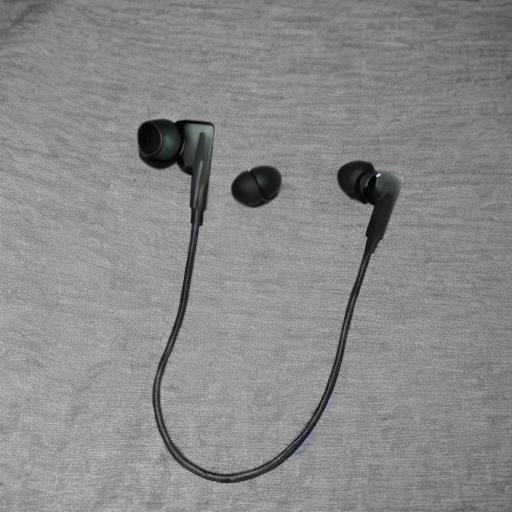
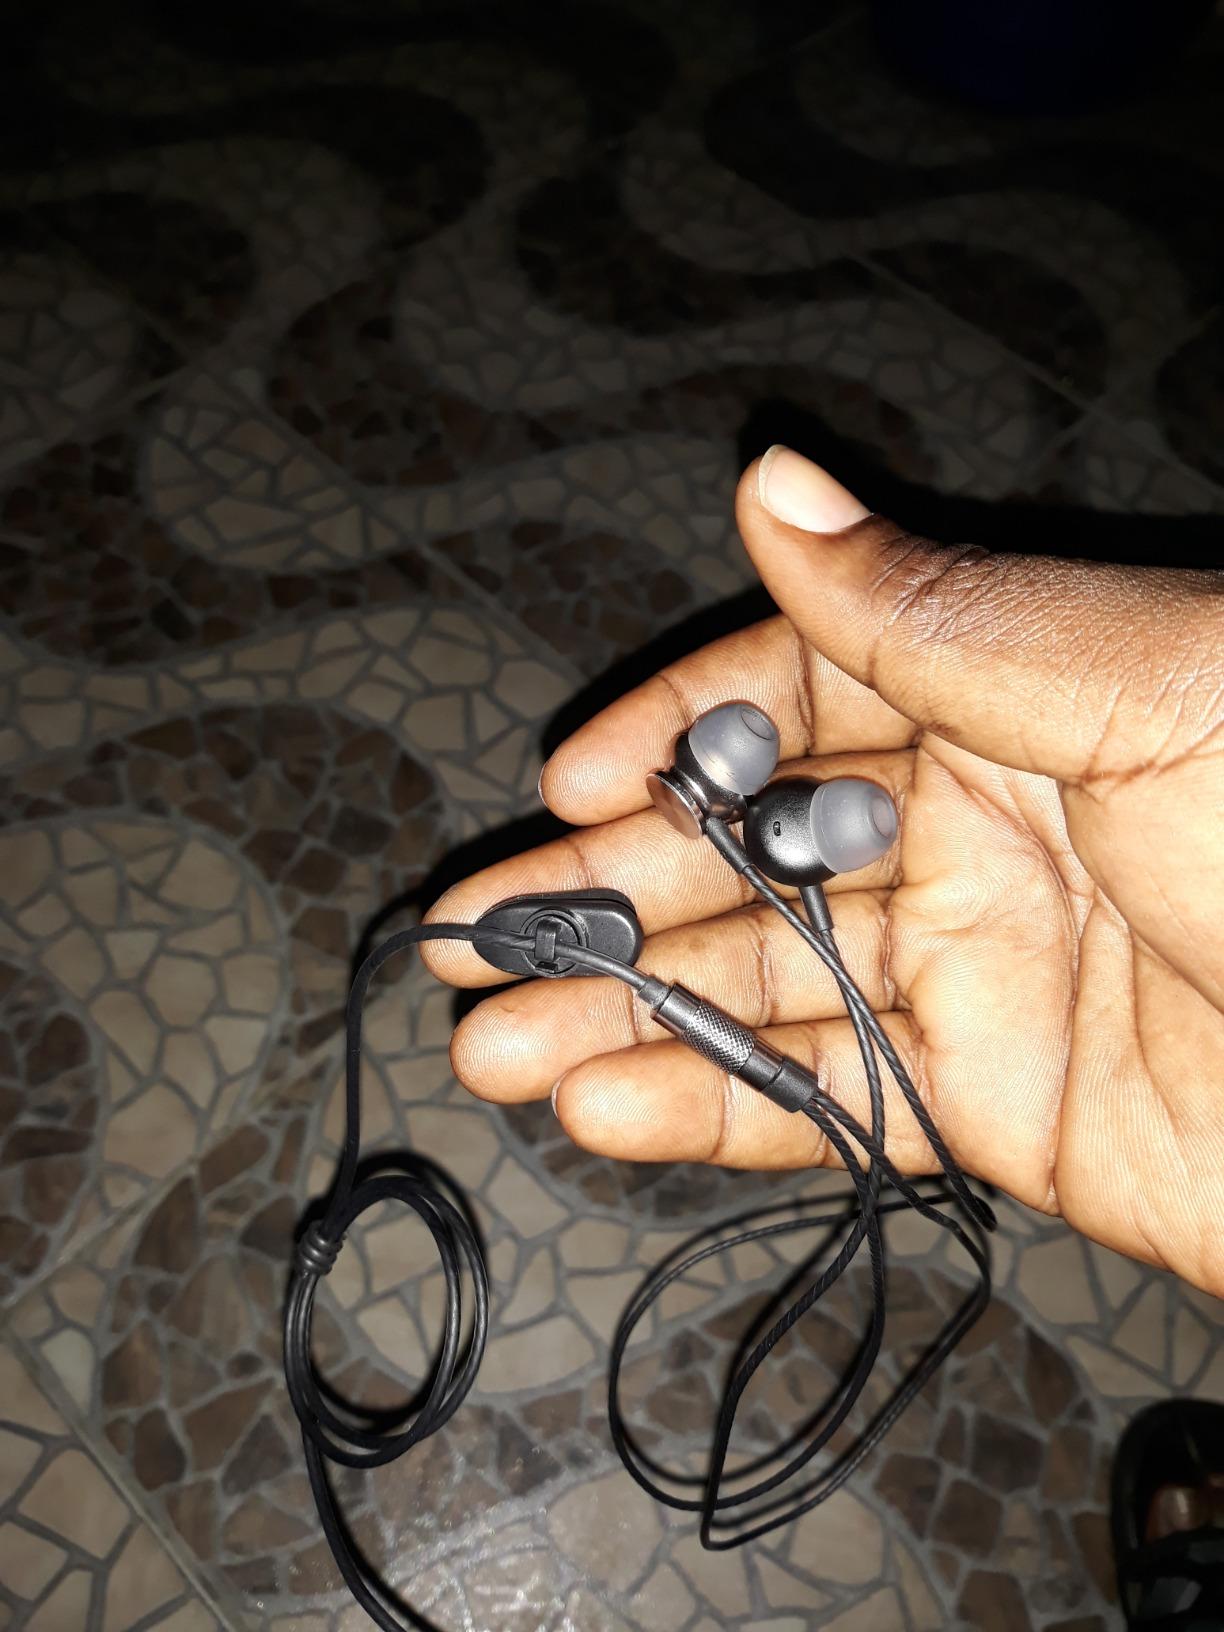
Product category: headphones
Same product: no